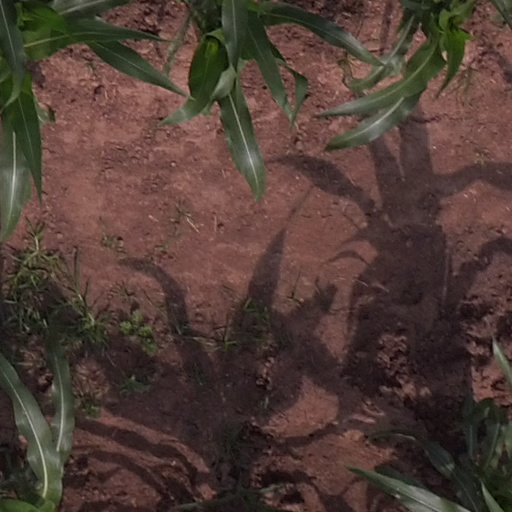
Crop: maize; corn